Trafford Hall

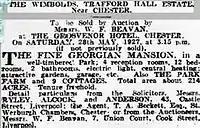
Sale notice for Trafford Hall in 1927

The next resident was Arthur Washington Willmer. He was a cotton broker from Liverpool and he lived at Trafford Hall with his wife Janet and children, until about 1927 when the house was put on the market.